Freitag's Pure Oil Service Station

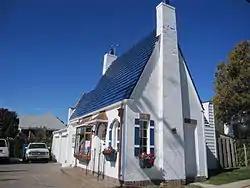

Freitag's Pure Oil Service Station is an automobile service station styled like an English cottage and built in Monroe, Wisconsin in 1935 by the Pure Oil Company. It was added to the National Register of Historic Places in 1980.